Nasi uduk

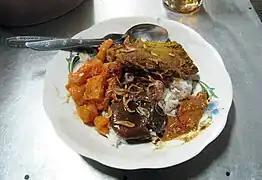
Nasi uduk with empal fried beef, semur "jengkol", "krechek" (beef rind in spicy coconut milk), and "sambal kacang"

For certain rituals or ceremonies, uduk is usually served with traditional Javanese dishes like "kering tempe", "urap" vegetables, and "sambel goreng" ("kentang"/potato, "krechek"/cow's skin, "teri"/anchovy, etc.). Humble protein sources, such as a hard-boiled egg, fried tempeh, or fried tofu, can also be included in the package.